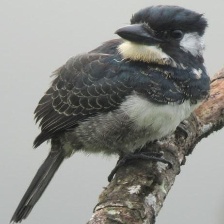
Species: BLACK BREASTED PUFFBIRD
Scientific name: NOTHARCHUS PECTORALIS